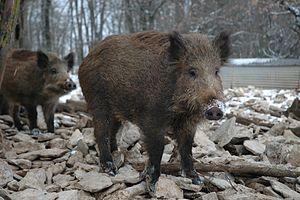
Les Dentelles de Montmirail, situées dans le département français de Vaucluse, sont une chaîne de montagne qui marque la limite occidentale des monts de Vaucluse. Elles sont situées au nord de Carpentras, au sud de Vaison-la-Romaine et à l'ouest du mont Ventoux. Leur point culminant est la crête de Saint-Amand à 722 mètres d'altitude.
Les monts du Cantal sont un massif montagneux français situé au centre-ouest du Massif central, dans le parc naturel régional des volcans d'Auvergne. Il est constitué des vestiges du plus grand stratovolcan visible d'Europe. Apparu il y a environ 13 millions d'années, ce volcan, dont les dernières éruptions sont datées d'environ 2 millions d'années, a été largement démantelé par des phénomènes d'effondrements massifs et d'érosion fluviale et glaciaire.